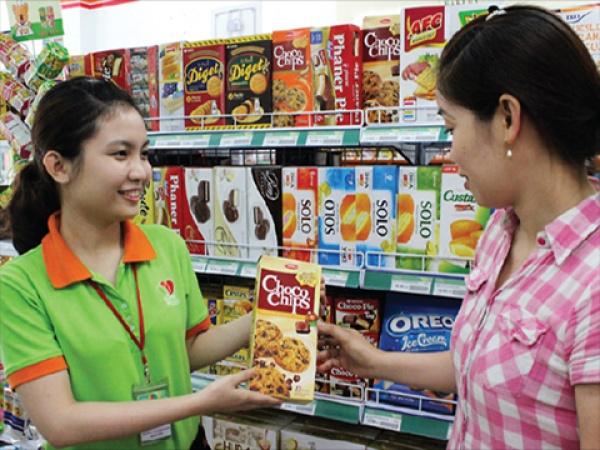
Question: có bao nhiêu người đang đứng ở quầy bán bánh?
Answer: hai người